Cuenca, Spain

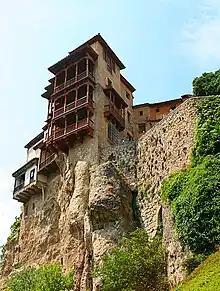
Hanging houses

"El Castillo" is the name for the remains of an ancient Arab fortress, representing the older structures of Cuenca. Only a tower, two stone blocks, the arch which allows to enter/leave the old town from the Barrio del Castillo and a fragment of the walls have been left. The arch ("arco de Bezudo") is named after Gutierre Rodriguez Bezudo, from Segovia, who fought the Arabs with King Alfonso VIII to conquer Cuenca.